Crème caramel

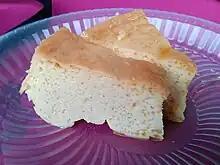
A slice of "puding karamel"

Caramel custard (locally known as "puding karamel" or "puding karamel kastard") is a popular dessert in Malaysia. First introduced by the Portuguese in the 16th century and sold year-round today, this dessert is commonly served in restaurants, cafes, hotels, and even Ramadan bazaars for breaking the fast.